Christ treading on the beasts

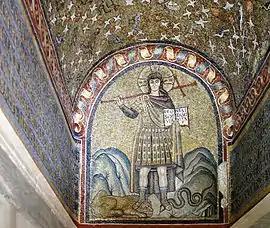
Mosaic in the Archbishop's Chapel, Ravenna, 6th century

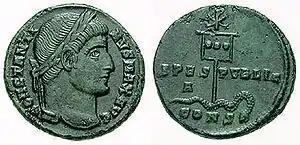
A coin of Constantine (c.337) showing a depiction of his labarum spearing a serpent.

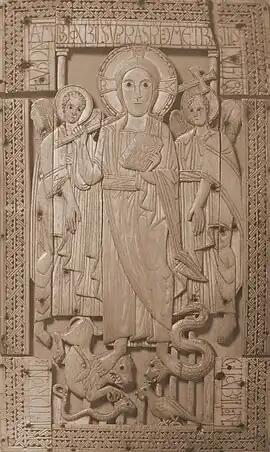
Ivory from Genoels-Elderen, with four beasts; the basilisk was sometimes depicted as a bird with a long smooth tail.

Christ treading on the beasts is a subject found in Late Antique and Early Medieval art, though it is never common. It is a variant of the "Christ in Triumph" subject of the resurrected Christ, and shows a standing Christ with his feet on animals, often holding a cross-staff which may have a spear-head at the bottom of its shaft, or a staff or spear with a cross-motif on a pennon. Some art historians argue that the subject exists in an even rarer pacific form as "Christ recognised by the beasts".